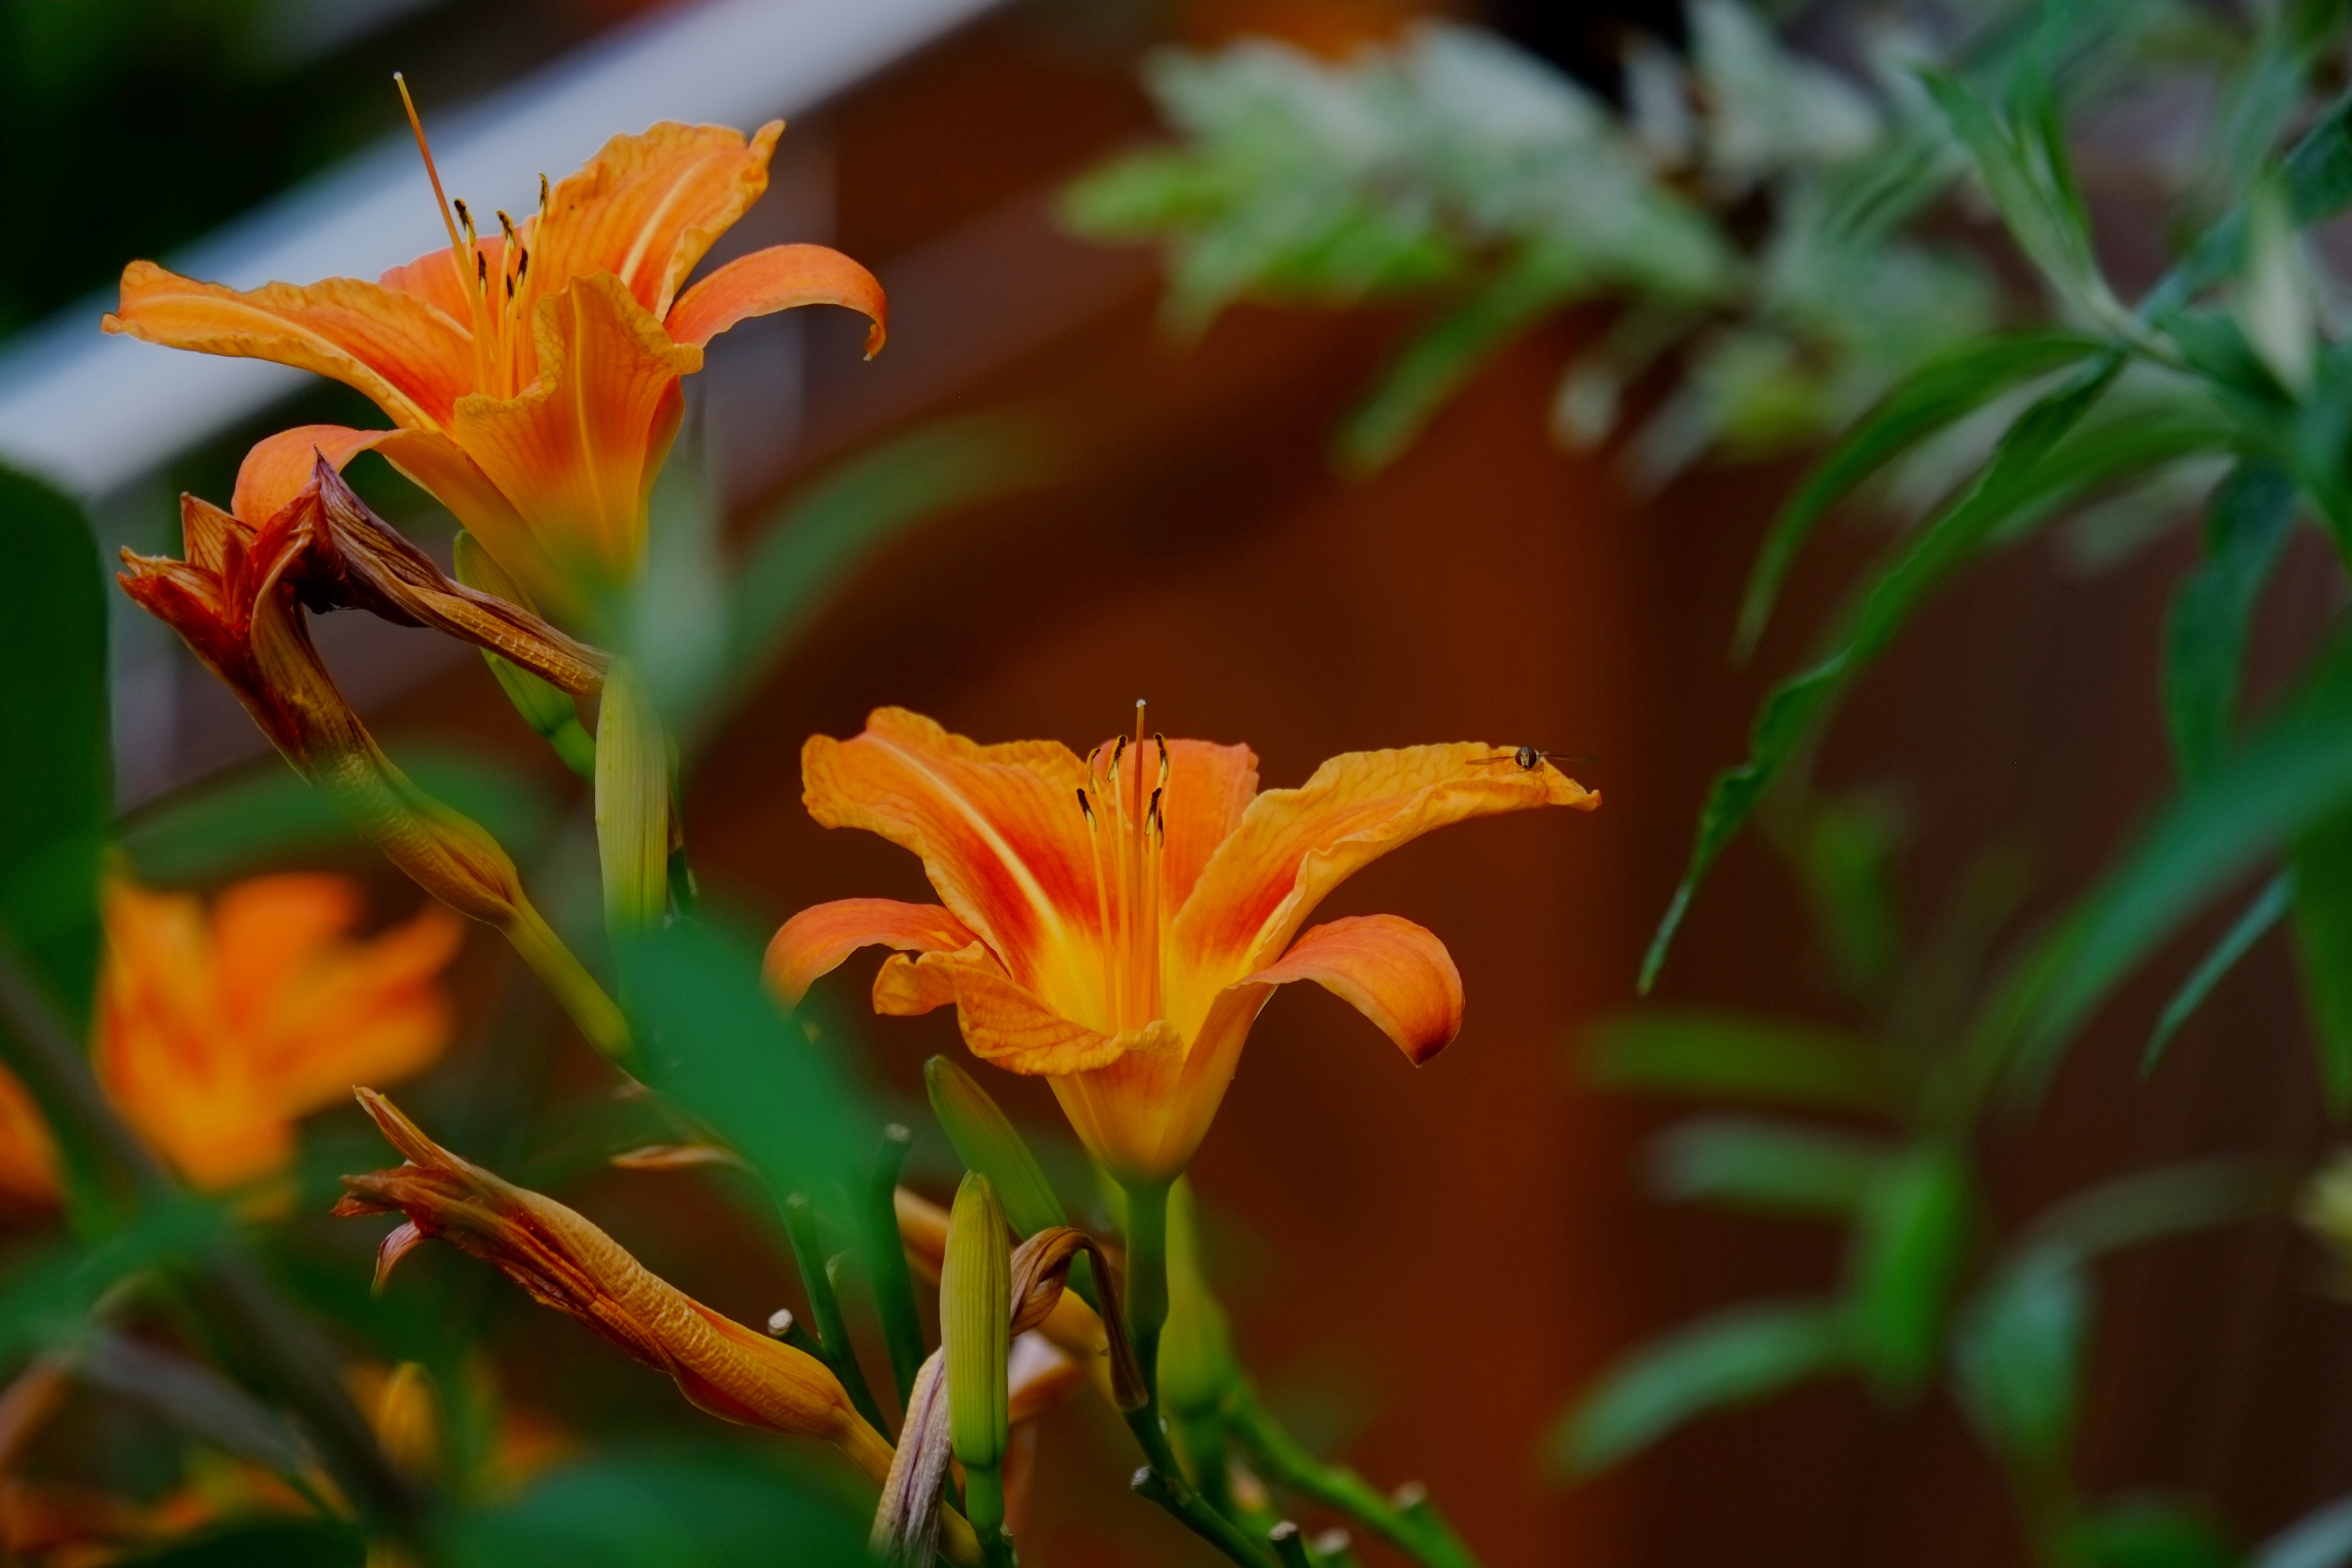
plant, leaf, flower, petal, bloom, summer, orange, stamp, botany, garden, close, flora, wildflower, flowers, dahlia, bright, beautiful, center, lily, flower garden, dahlia garden, fiery, daylily, inner, macro photography, flowering plant, orange lily, plant stem, land plant